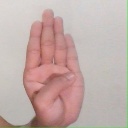
अक्षर: ब